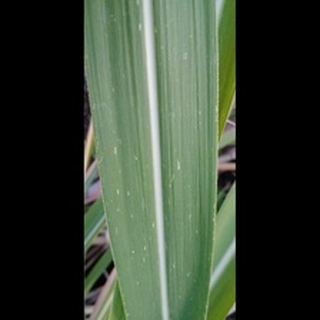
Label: sugarcane_mosaic